Wealth inequality in the United States

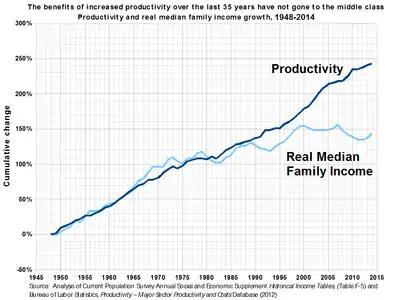
The income growth of the typical American family closely matched that of economic productivity until some time in the 1970s. While it began to stagnate, productivity has continued to climb. According to the 2014 Global Wage Report by the International Labour Organization, the widening disparity between wages and productivity is evidence that there has been a significant shift of GDP share going from labor to capital, and this trend is playing a significant role in growing inequality.

In March 2017, NPR summarized the distribution of U.S. stock market ownership (direct and indirect through mutual funds) in the U.S., which is highly concentrated among the wealthiest families: